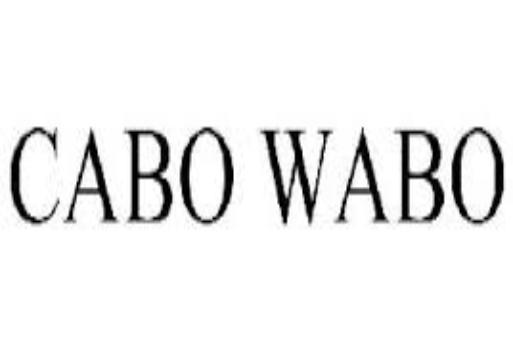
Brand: Cabo Wabo
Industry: Food